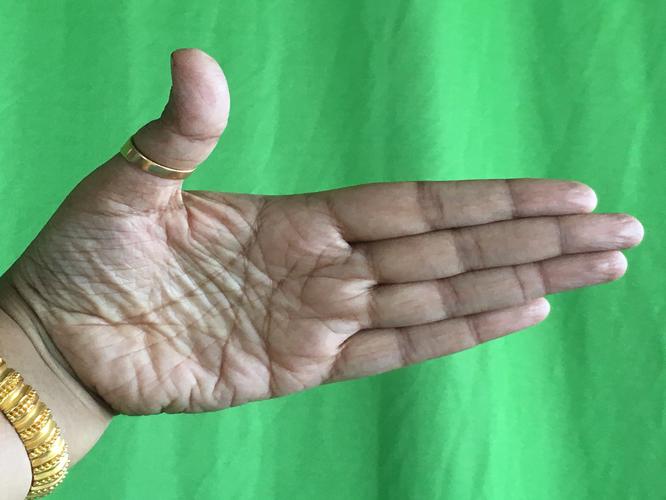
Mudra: Ardhachandran
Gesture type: single_hand